Marta (1971 film)

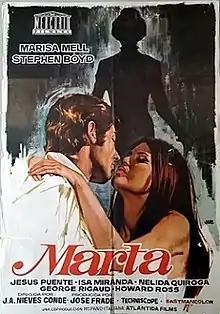
Spanish release poster

Marta (released in Italy as ...dopo di che, uccide il maschio e lo divora, translated to Afterwards, It Kills and Devours the Male) is a 1971 Spanish-Italian Giallo film directed by José Antonio Nieves Conde. and written by Juan José Alonso Millán, based on his 1969 Madrid stage play of the same name.